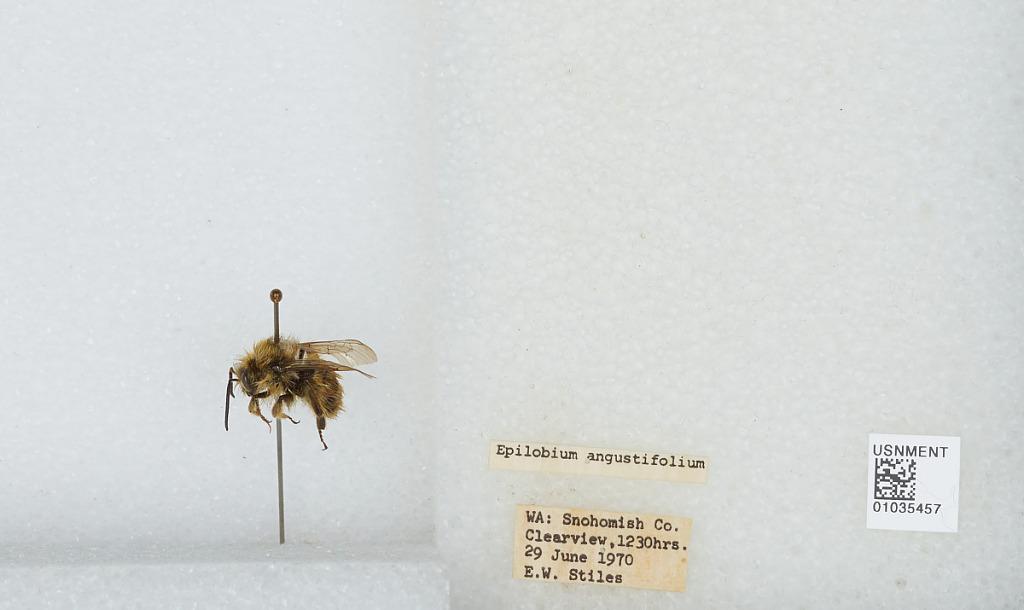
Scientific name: Bombus (Pyrobombus) mixtus Cresson
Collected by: E. Stiles
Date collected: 1970-6-29
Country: United States
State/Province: Washington
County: Snohomish
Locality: Clearview
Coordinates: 47.8292, -122.145